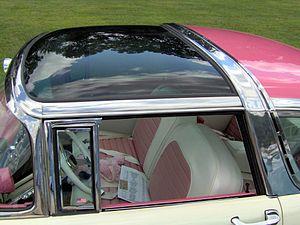
La Ford Crown Victoria, souvent surnommée Crown Vic, est une berline du constructeur américain Ford.